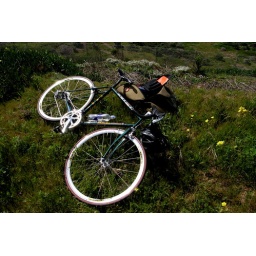
bike in the grass